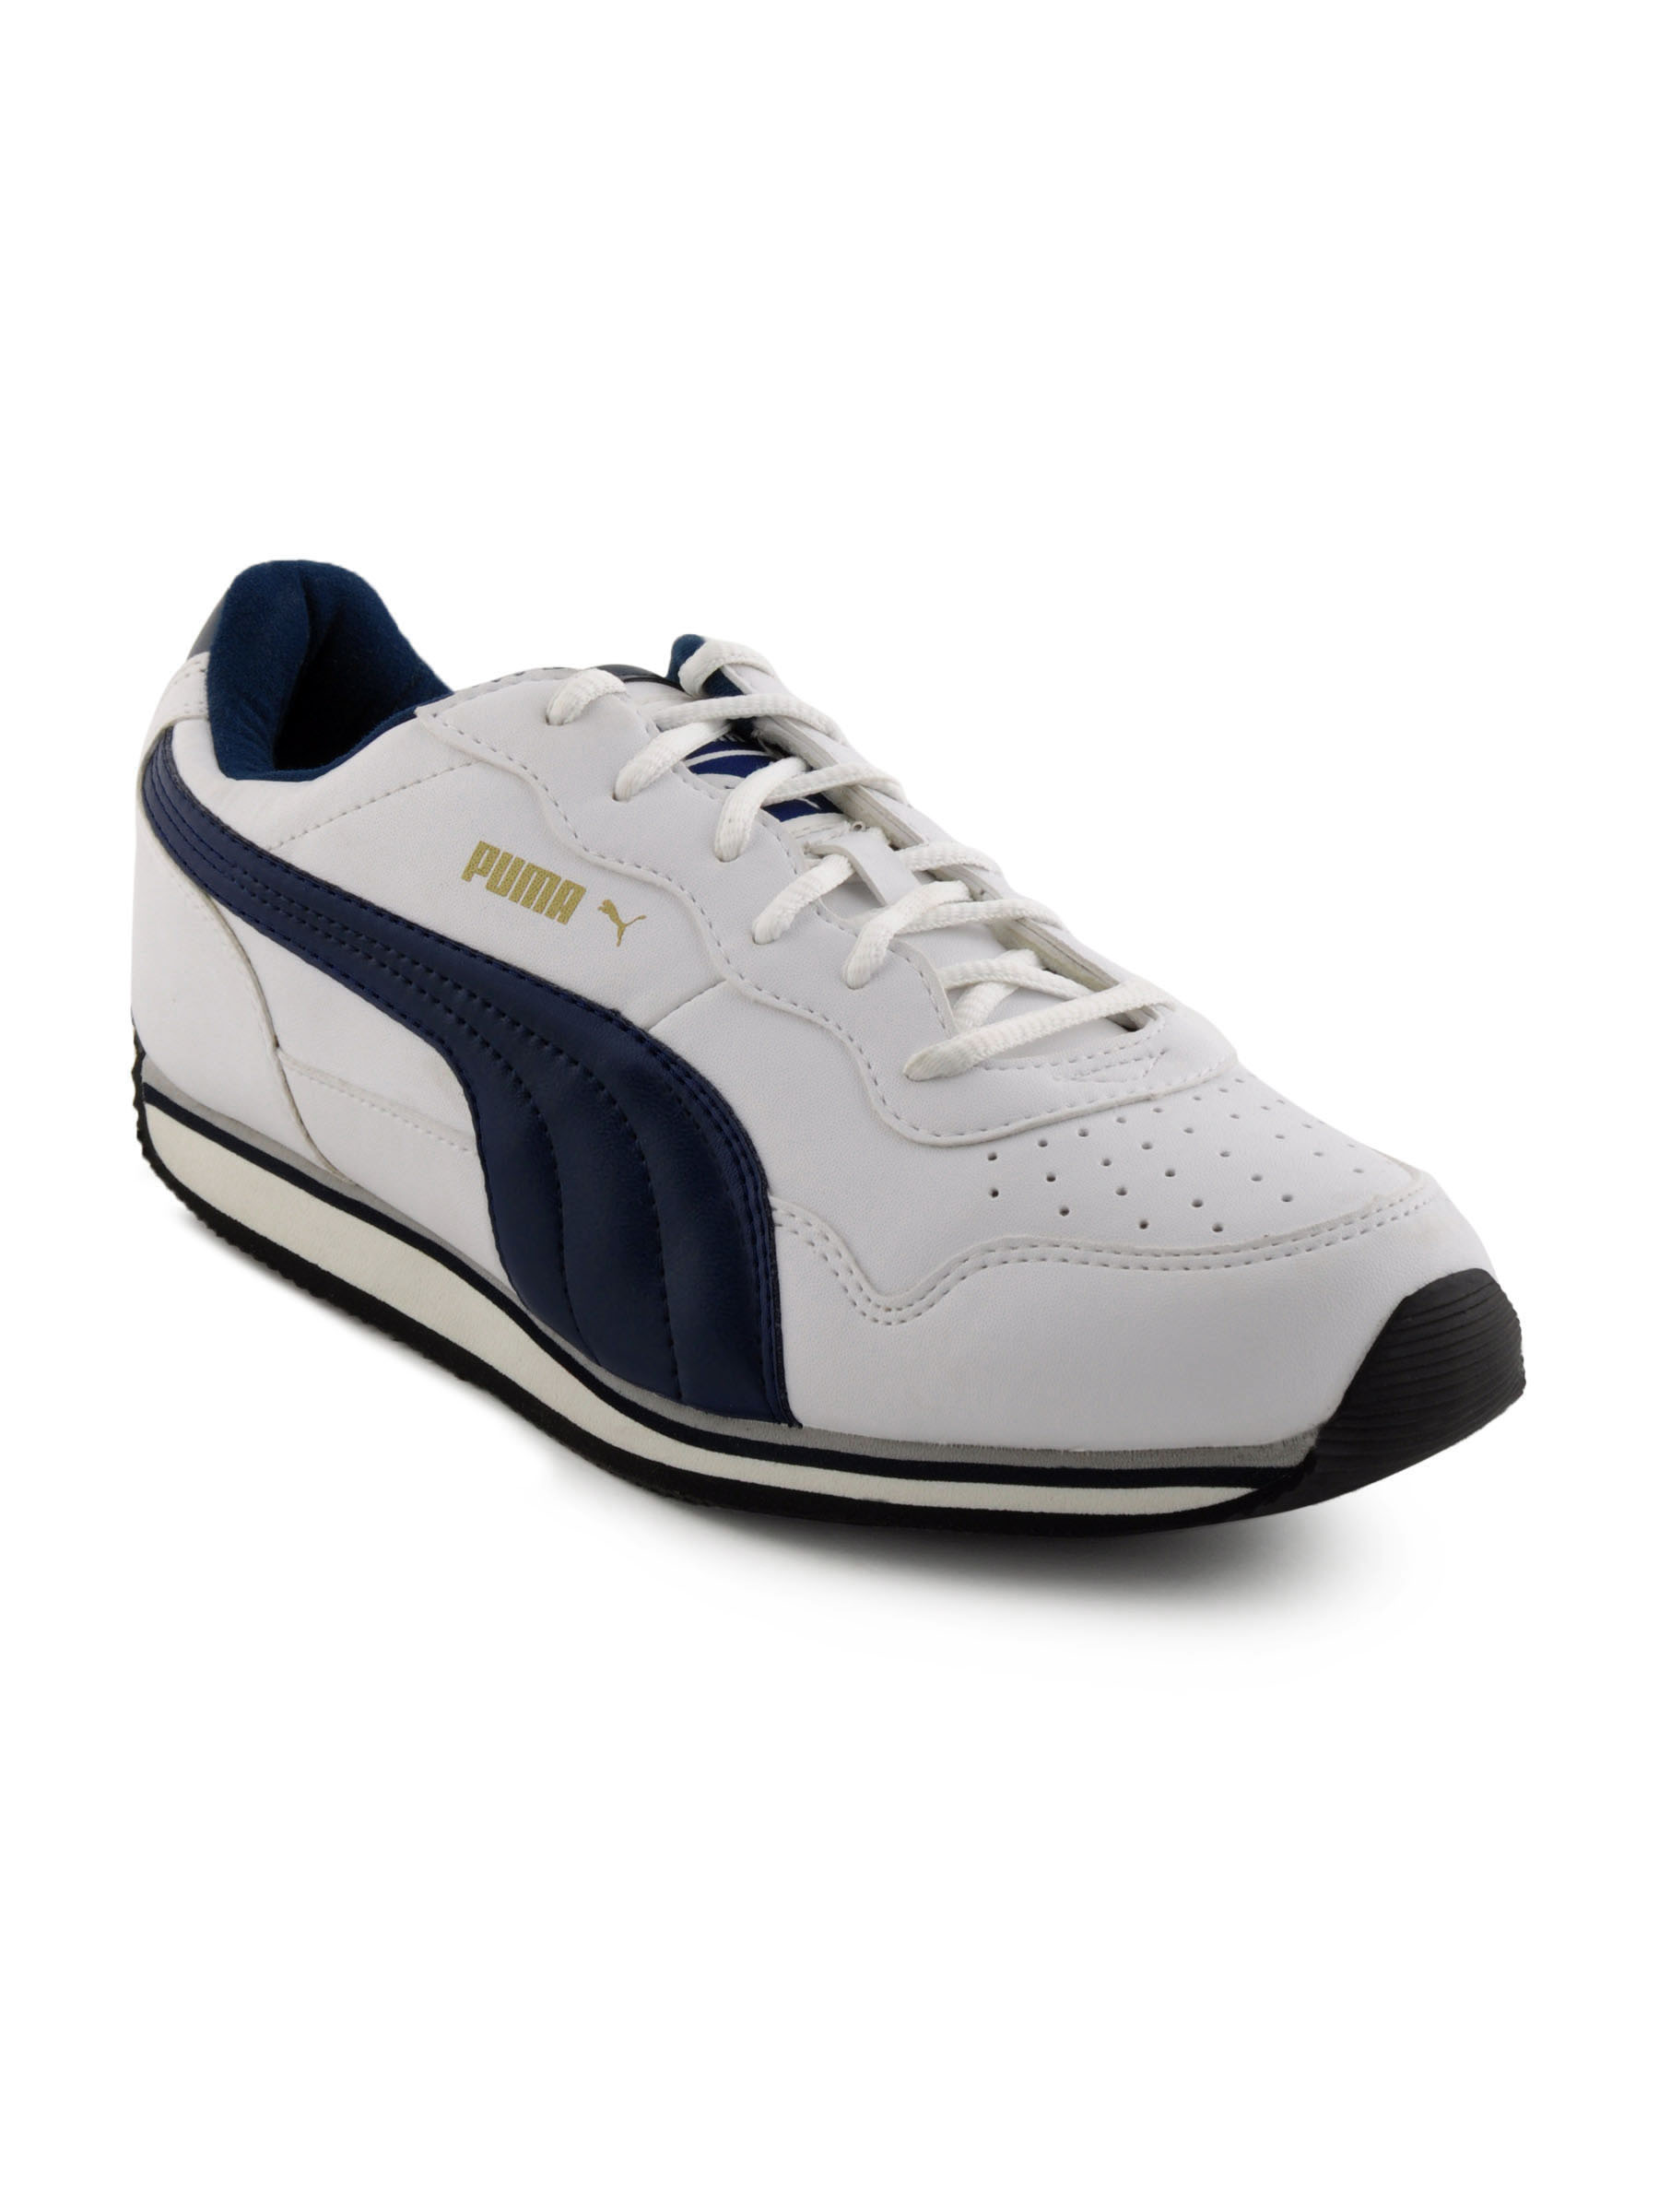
Puma Men Commander White Sports Shoes
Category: Footwear / Shoes / Sports Shoes
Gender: Men
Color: White
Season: Fall 2011
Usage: Sports